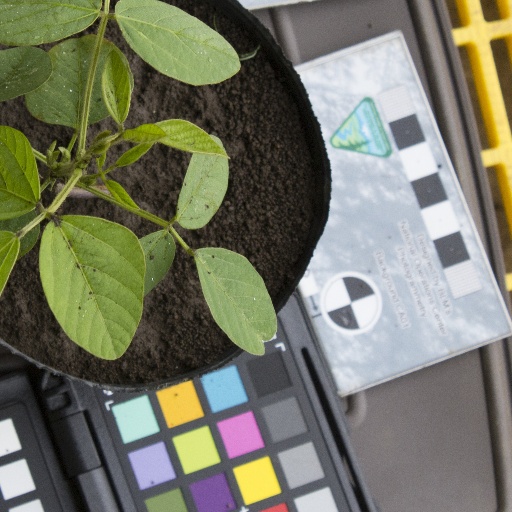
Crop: soybean